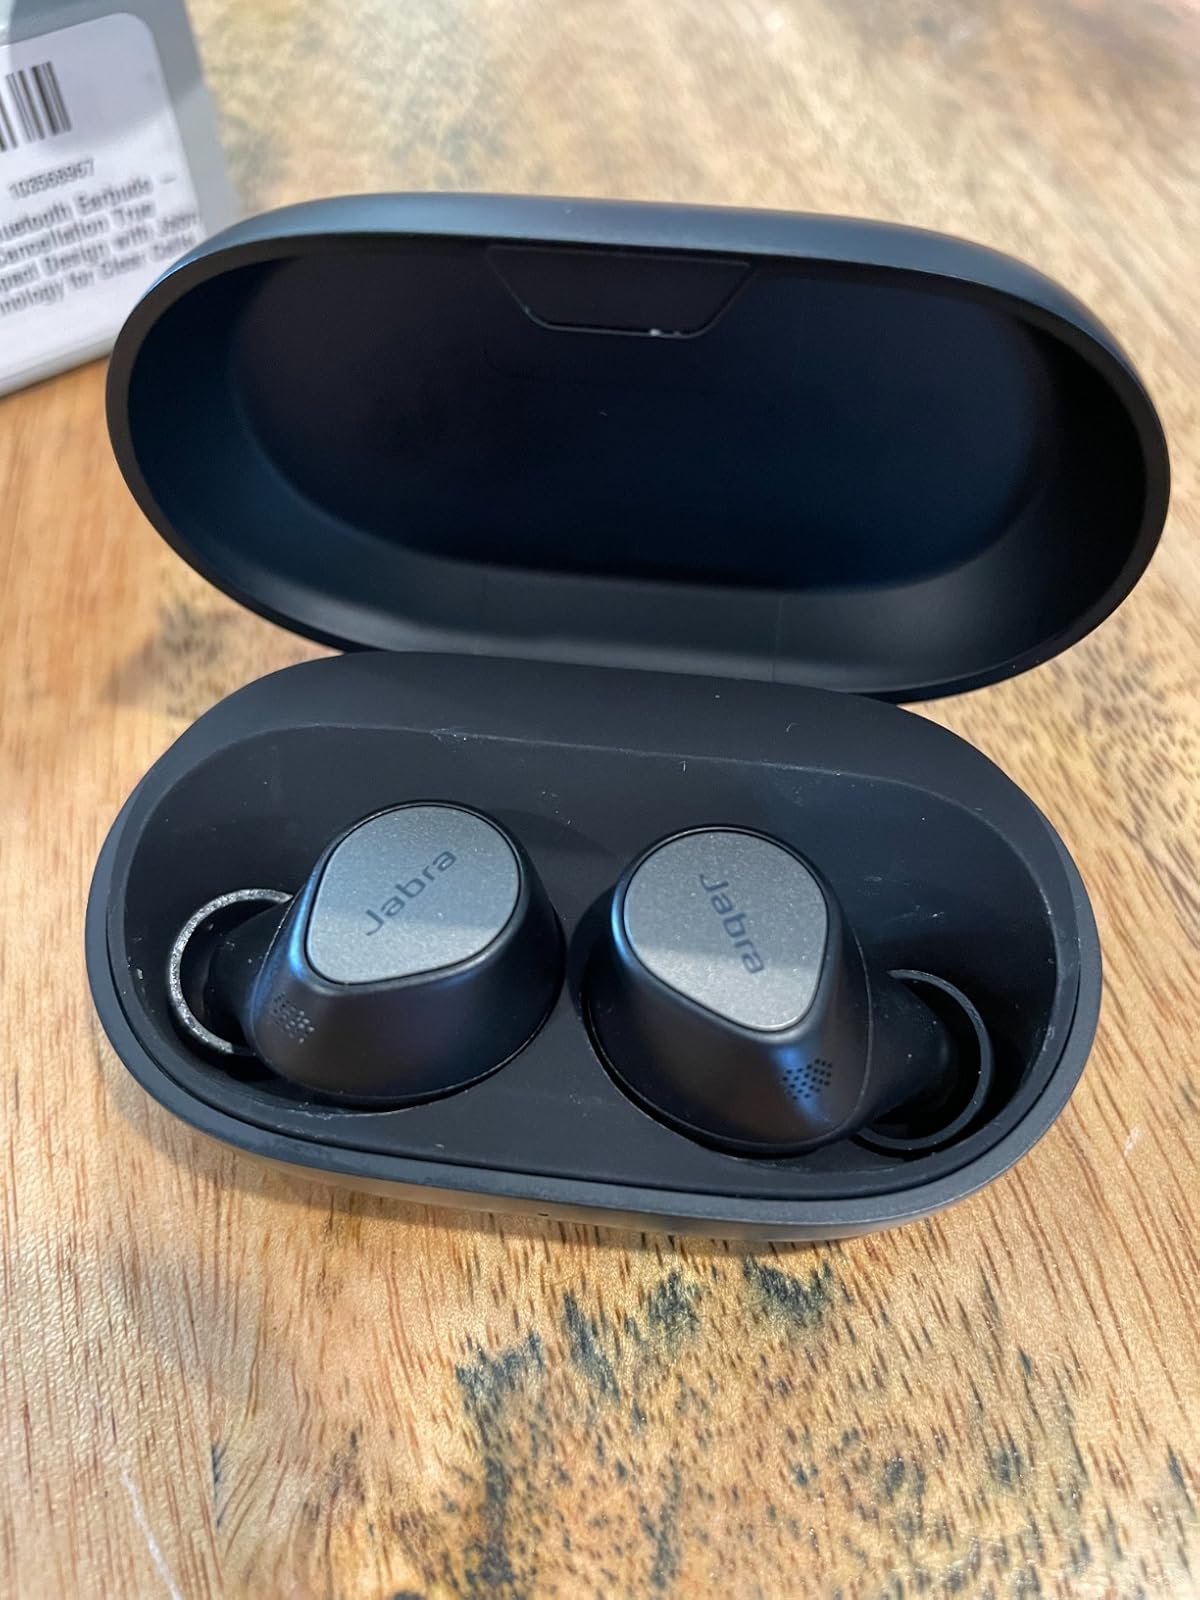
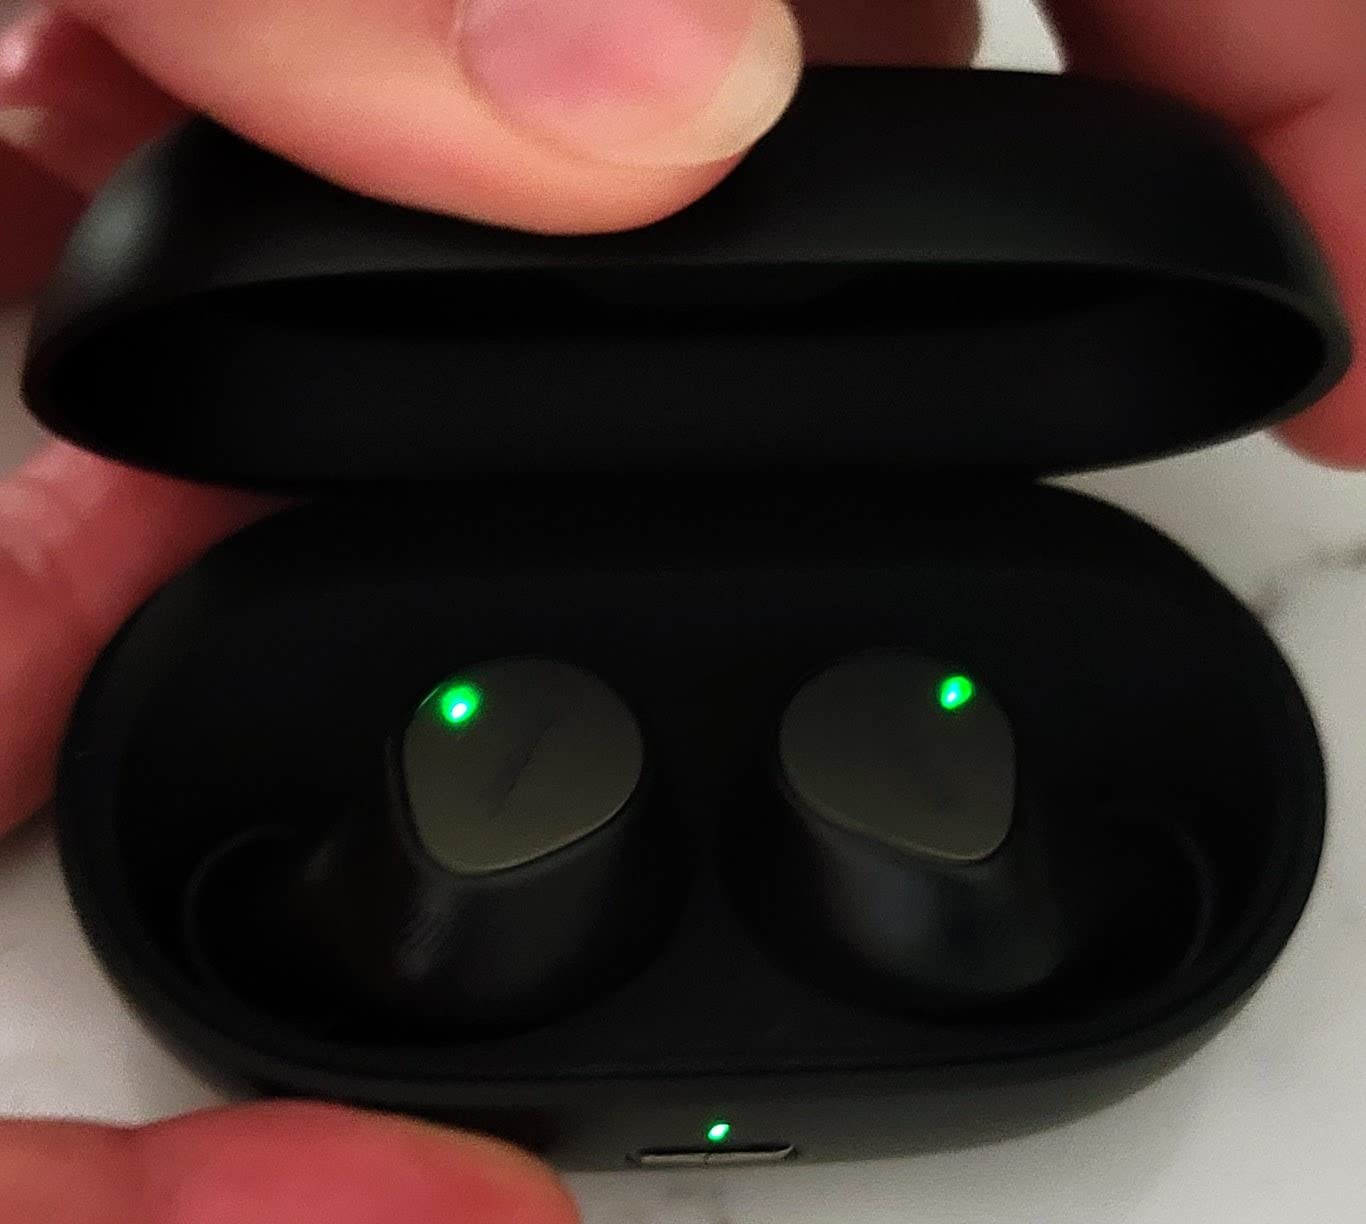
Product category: earbuds
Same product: yes